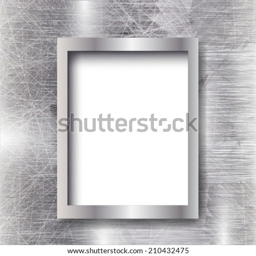
empty frame on the metal background .